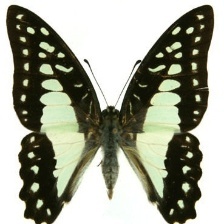
Species: GREAT JAY